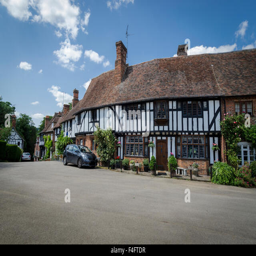
pretty cottages on the edge of the village square